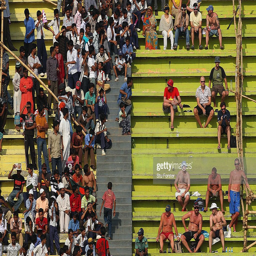
local fans and cricket fans watch play during day of the 2nd test match .